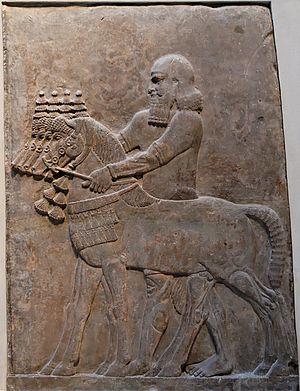
Écuyer conduisant des chevaux. Bas-relief du mur L du palais de Sargon II à Khorsabad (Dur-Sharrukin), 713-706 av. J.-C.
Dur-Sharrukin, située près de l'actuel village de Khorsabad dans le Nord de l'Irak, à environ 15 km de Mossoul, est une des capitales de l'ancienne Assyrie. Inaugurée en 707 av. J.-C. par le roi Sargon II, la ville est délaissée, en partie inachevée, à sa mort en 705 au profit de la nouvelle capitale, Ninive.
Le Proche-Orient ancien offre un intérêt particulier pour l'étude du monde animal et de ses interactions avec l'espèce humaine, dans la mesure où c'est dans cet espace qu'apparaissent, à partir du IXᵉ millénaire av. J.‑C., les premiers cas de domestication d'animaux, et les premiers textes relatifs aux rapports entre hommes et animaux, qui portent un éclairage plus profond sur des relations déjà documentées pour les périodes postérieures par des restes archéozoologiques, artefacts et représentations figurées. Ce sont ces diverses sources qui permettent d'étudier ce sujet, profondément renouvelé depuis plusieurs années par diverses recherches sur les relations hommes/animaux.
La domestication du cheval est l'ensemble des processus de domestication qui conduit l'espèce humaine à maîtriser puis à utiliser l'espèce Equus caballus à son profit grâce au contrôle des naissances et à l'élevage de ces animaux pour la consommation, le combat, le travail et le transport. De nombreuses théories sont proposées, tant en termes d'époque, de nombre de foyers de domestication, que de types, espèces ou sous-espèces de chevaux domestiqués. Plus tardive que pour les espèces animales alimentaires, la domestication du cheval est difficile à dater avec précision. Les premiers apprivoisements pourraient remonter à la fin du Paléolithique supérieur, 8 000 ans avant notre ère. La première preuve archéologique d'une domestication remonte à 3 500 av. J.-C. dans les steppes au nord du Kazakhstan ; elle est le fait de la culture Botaï. Ces chevaux ne sont pas à l'origine des chevaux domestiques actuels, mais des chevaux de Przewalski, redevenus sauvages. D'autres éléments suggèrent des foyers de chevaux sauvages puis de domestication distincts dans la péninsule Ibérique, et peut-être la péninsule Arabique.